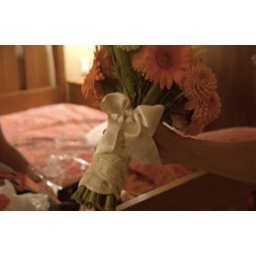
they took a piece of fabric from my mother's wedding dress as the ribbon around the bouquet